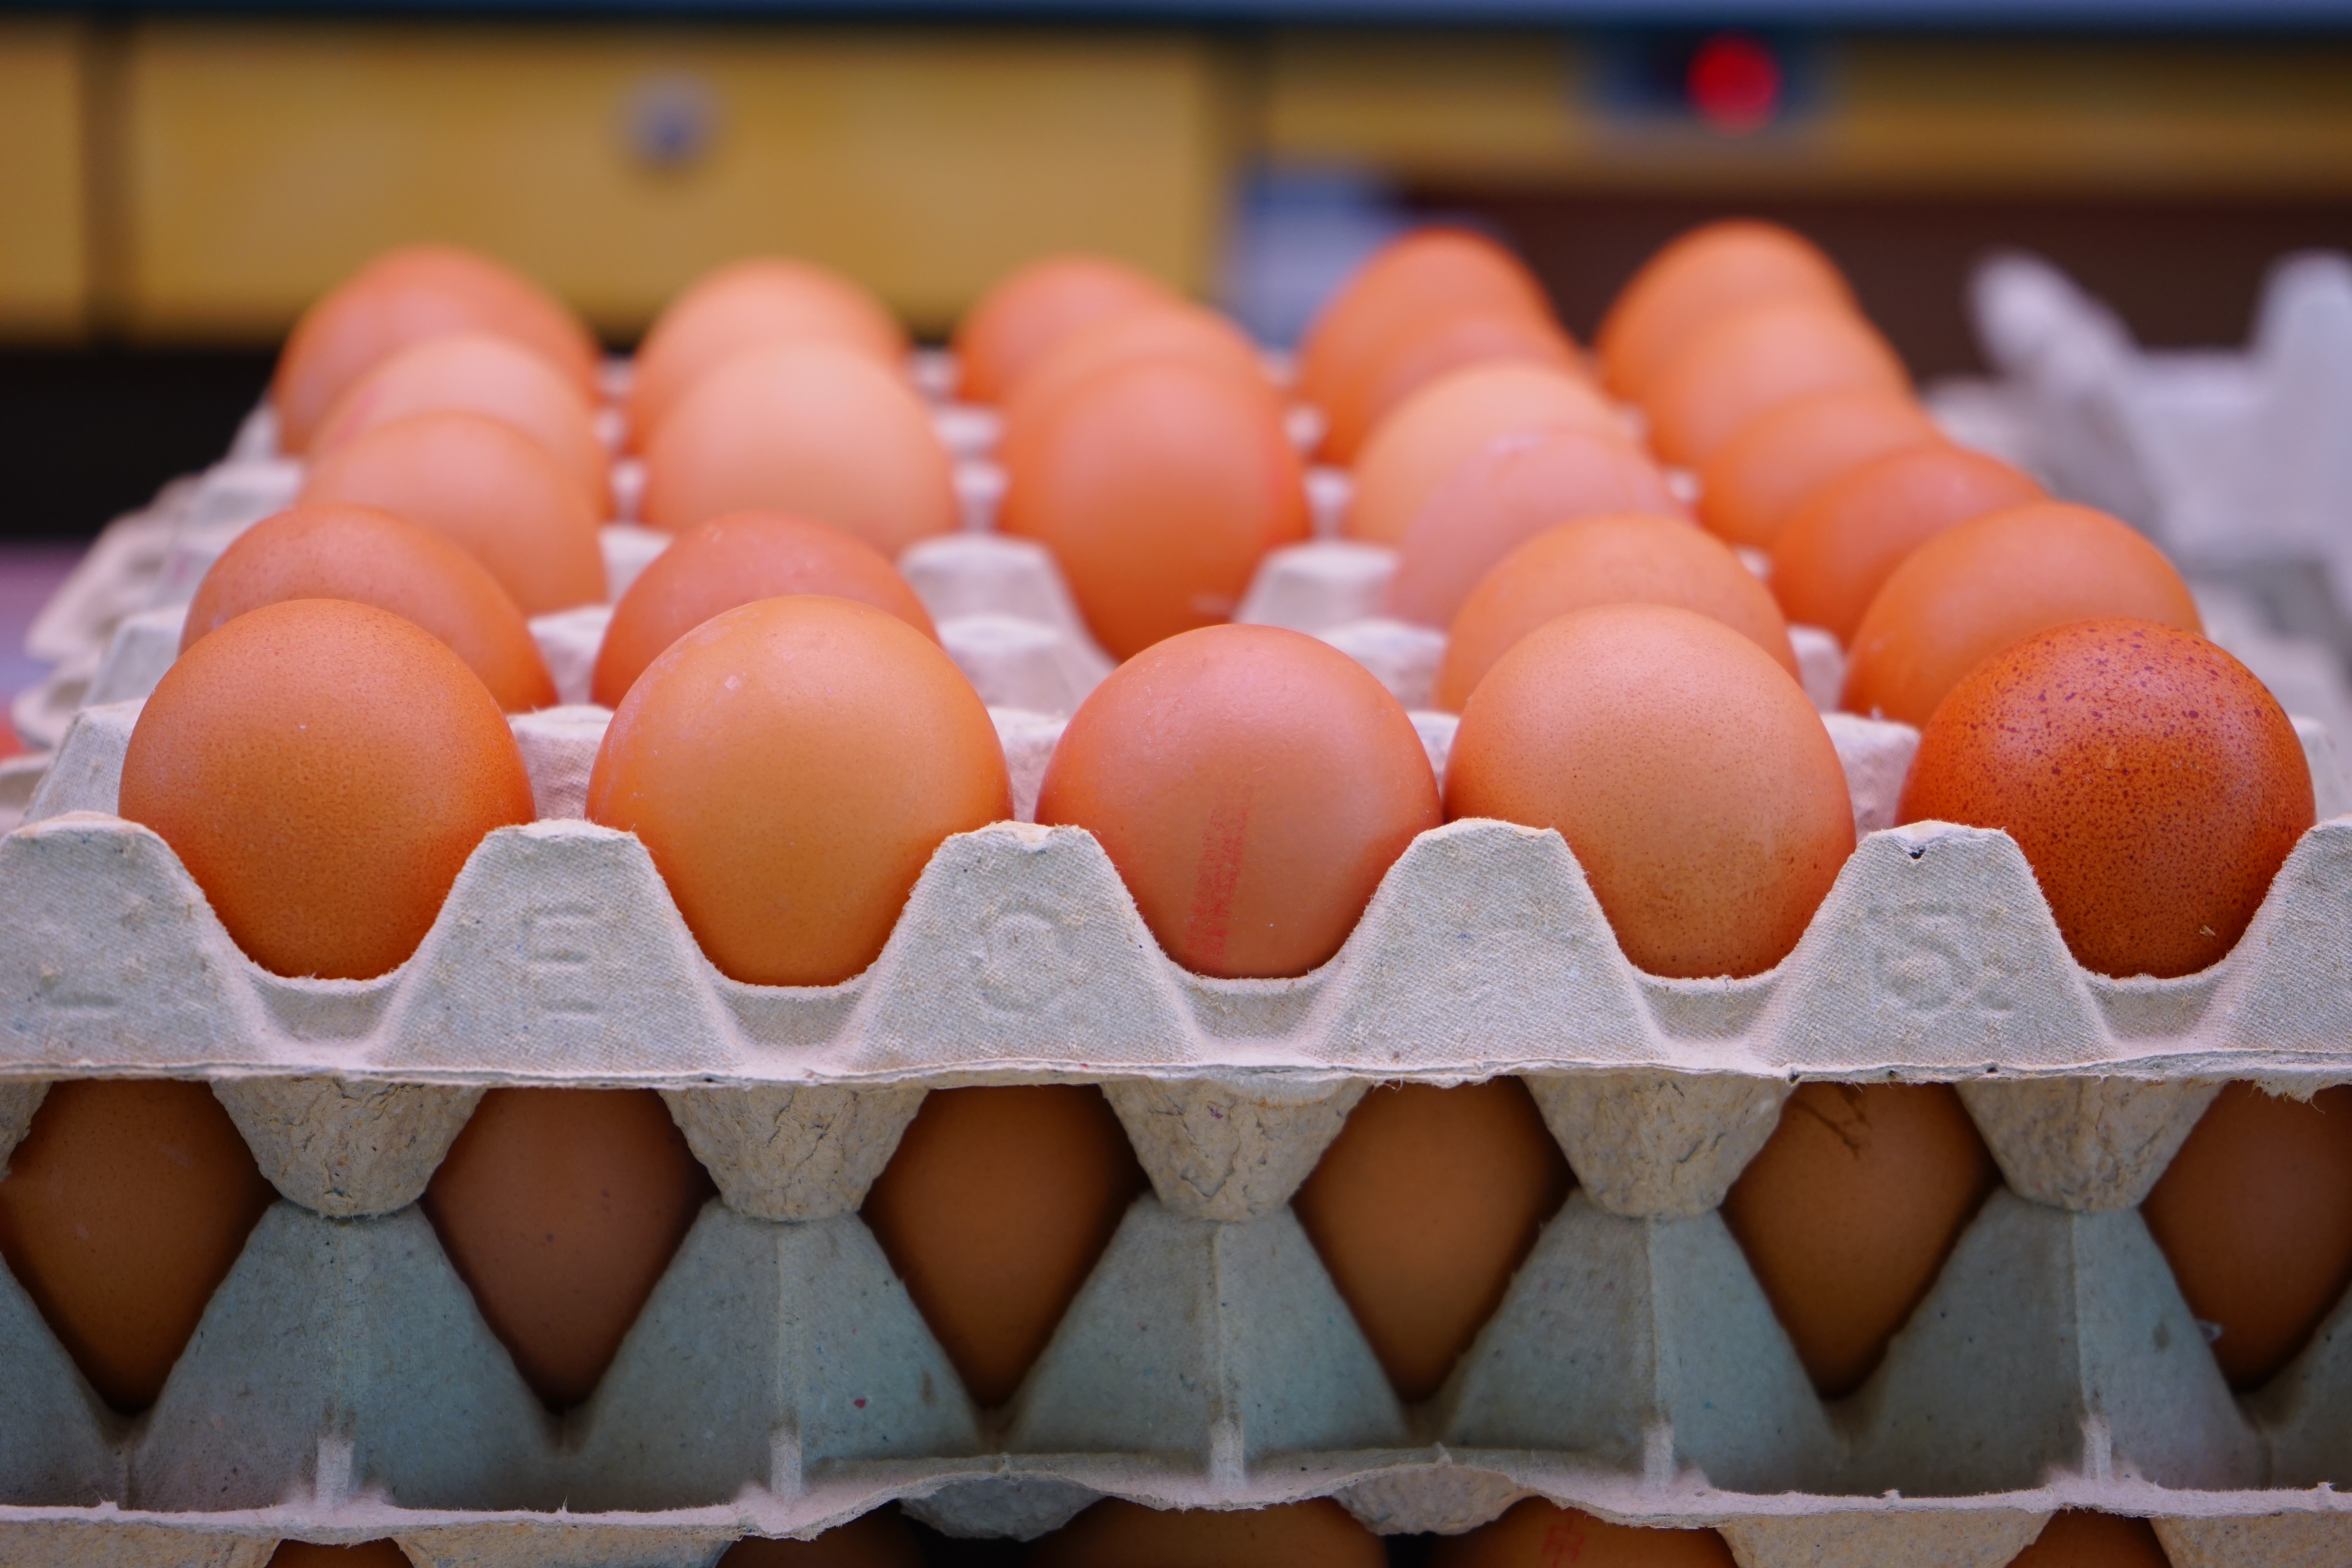
food, color, baking, dessert, egg, stacked, sweetness, egg carton, chicken eggs, egg box, egg packaging, plate shape